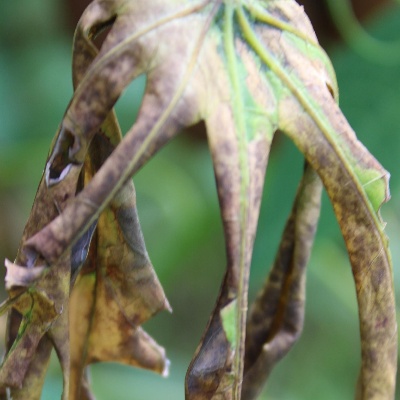
Crop: Cassava
Condition: bacterial blight